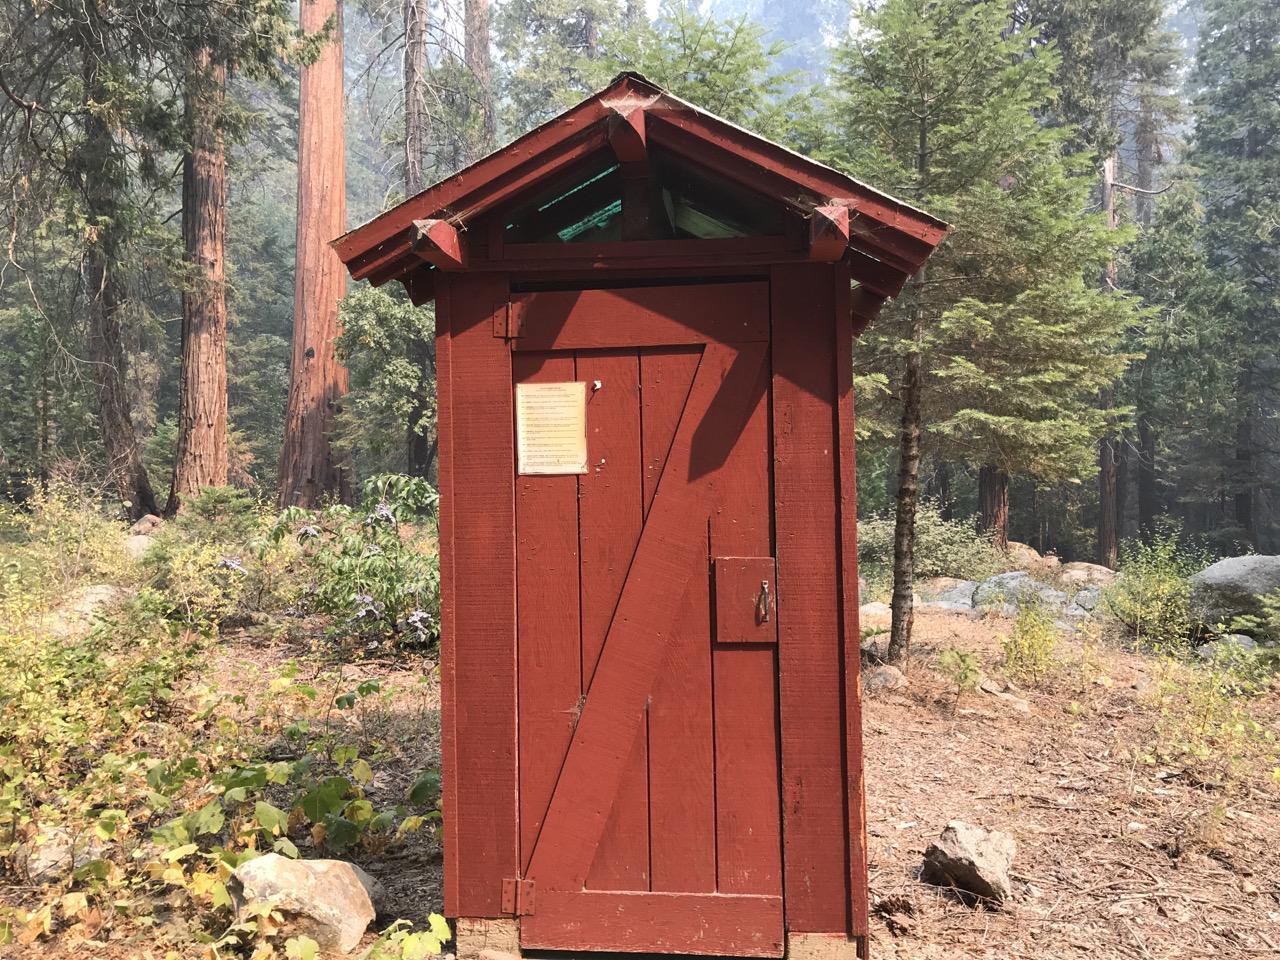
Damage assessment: no_damage